List of United States Army units with colonial roots

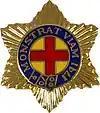
Distinctive Unit Insignia: 211th MP Bn

Revolutionary War Campaigns: New York 1776 and Rhode Island 1777